Erik Harris

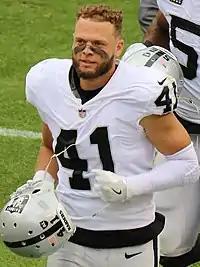
Harris with the Oakland Raiders in 2017

Erik Harris (born April 2, 1990) is an American professional football safety. He played college football at California (PA). He has been a member of the Hamilton Tiger-Cats of the Canadian Football League (CFL), and the New Orleans Saints, Oakland / Las Vegas Raiders, Atlanta Falcons, and San Francisco 49ers of the NFL. Harris is known for playing many positions, including free and strong safety, halfback (which has an entirely different meaning than the American football halfback), cornerback, weakside linebacker and strong-side linebacker.